Answer in natural language. Which point is closer to the camera taking this photo, point B  or point C? Choose between the following options: B or C
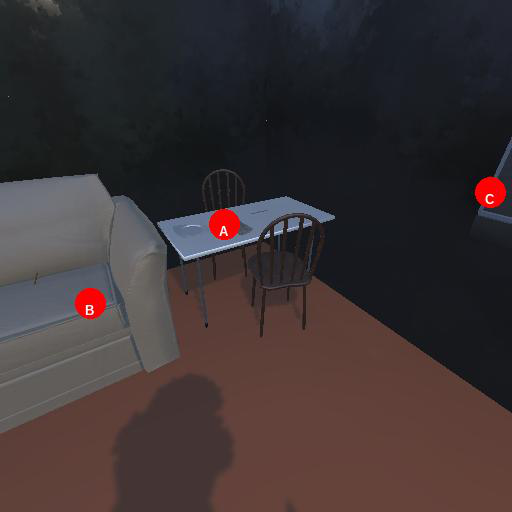
<answer>C</answer>